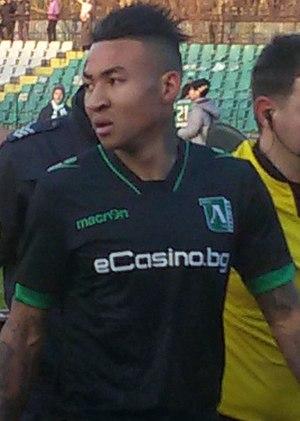
Anicet Andrianantenaina Abel est un footballeur international malgache, milieu de terrain du club bulgare du Ludogorets Razgrad.